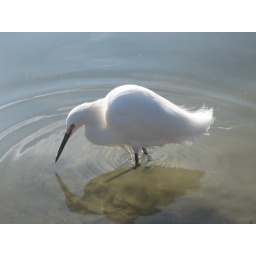
This snowy egret vibrates its leg to stir up the mud cloud in the water while feeding.Shoreline Lake, Mountain View